Palm Beach County, Florida

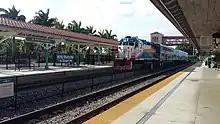
Tri-Rail Commuter Train at West Palm Beach Amtrak/Tri-Rail Station

Three hurricanes severely impacted Palm Beach County in 2004 and 2005: Frances, Jeanne, and Wilma. On September 5, 2004, Frances made landfall in Martin County as a category-2 hurricane. With wind gusts in Palm Beach County peaking at , the storm inflicted structural damage on about 15,000 houses and 2,400 businesses. Six deaths occurred in the county. Jeanne struck near the same location as a category-3 hurricane on September 26, 2004. The storm also brought strong winds, with an official wind gust of . About 4,160 homes were damaged and 60 were destroyed. Jeanne left about $260 million in damage in the county. On October 24, 2005, Hurricane Wilma struck Collier County as a category-3 hurricane. The storm moved northeastward, directly crossing Palm Beach County. Several locations reported hurricane-force winds, including a wind gust of 117 mph (188 km/h) in Belle Glade. Over 90% of Florida Power & Light customers lost electricity. Two deaths occurred in Palm Beach County. The storm inflicted some degree of impact to more than 55,000 homes and 3,600 businesses. Palm Beach County suffered about $2.9 billion in damages.